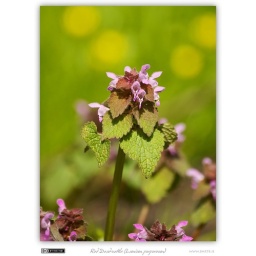
A Red Dead-nettle (Lamium purpureum) growing on the ground under the Apple trees in the college orchard in St. Patrick's College Maynooth.